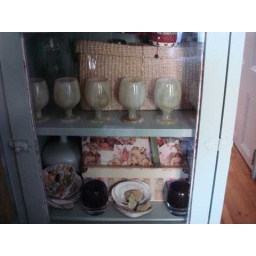
mid shelves in green cabinet